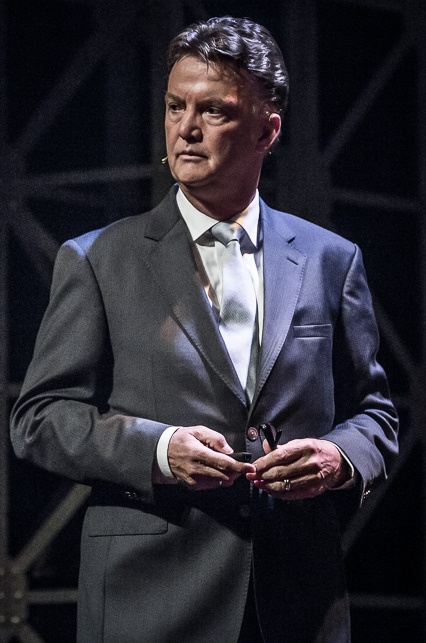
ลูวี ฟัน คาล

| name = ลูวี ฟัน คาลOrder of Orange-Nassau|OON
| image = Louis van Gaal 2014.jpg
| caption = ฟัน คาลในปี 2014
| fullname = อาโลอีซียึส เปาลึส มารียา ฟัน คาล
| birth_place = อัมสเตอร์ดัม ประเทศเนเธอร์แลนด์
| position = กองกลาง
| youthyears1 = |youthclubs1 = แอร์กาเอสเฟ เดอเมร์
| years1 = 1972–1973 |clubs1 = อาเอฟเซ อายักซ์|อายักซ์ |caps1 = 0 |goals1 = 0
| years2 = 1973–1977 |clubs2 = สโมสรฟุตบอลรอยัลแอนต์เวิร์ป|รอยัลแอนต์เวิร์ป |caps2 = 41 |goals2 = 7
| years3 = 1977–1978 |clubs3 = SC Telstar|เทลสตาร์ |caps3 = 25 |goals3 = 1
| years4 = 1978–1986 |clubs4 = สปาร์ตาโรตเตอร์ดัม |caps4 = 248 |goals4 = 26
| years5 = 1986–1987 |clubs5 = อาเซต อัลก์มาร์|อาเซต |caps5 = 17 |goals5 = 0
| totalcaps = 331 |totalgoals = 34
| manageryears1 = 1986–1987 |managerclubs1 = อาเซต อัลก์มาร์|อาเซต (ผู้ช่วย)
| manageryears2 = 1988–1990 |managerclubs2 = Ajax Youth Academy|อายักซ์ (ยุวชน)
| manageryears3 = 1989–1991 |managerclubs3 = อาเอฟเซ อายักซ์|อายักซ์ (ผู้ช่วย)
| manageryears4 = 1991–1997 |managerclubs4 = อาเอฟเซ อายักซ์|อายักซ์
| manageryears5 = 1997–2000 |managerclubs5 = สโมสรฟุตบอลบาร์เซโลนา|บาร์เซโลนา
| manageryears6 = 2000–2001 |managerclubs6 = ฟุตบอลทีมชาติเนเธอร์แลนด์|เนเธอร์แลนด์
| manageryears7 = 2001 |managerclubs7 = Netherlands national under-19 football team|เนเธอร์แลนด์ อายุต่ำกว่า 20 ปี
| manageryears8 = 2002–2003 |managerclubs8 = สโมสรฟุตบอลบาร์เซโลนา|บาร์เซโลนา
| manageryears9 = 2005–2009 |managerclubs9 = อาเซต อัลก์มาร์|อาเซต
| manageryears10 = 2009–2011 |managerclubs10 = สโมสรฟุตบอลบาเยิร์นมิวนิก|บาเยิร์นมิวนิก
| manageryears11 = 2012–2014 |managerclubs11 = ฟุตบอลทีมชาติเนเธอร์แลนด์|เนเธอร์แลนด์
| manageryears12 = 2014–2016 |managerclubs12 = สโมสรฟุตบอลแมนเชสเตอร์ยูไนเต็ด|แมนเชสเตอร์ยูไนเต็ด
| manageryears13 = 2021–2022 |managerclubs13 = ฟุตบอลทีมชาติเนเธอร์แลนด์|เนเธอร์แลนด์
Medal|Country| (ในฐานะผู้จัดการ)
อาโลอีซียึส เปาลึส มารียา ฟัน คาล () หรือที่รู้จักกันในชื่อ ลูวี ฟัน คาล (, ;ในรูปเดี่ยว "Van" ออกเสียงเป็น เกิด 8 สิงหาคม ค.ศ. 1951) เป็นผู้จัดการทีมฟุตบอลชาวดัตช์ ก่อนหน้านั้นเป็นฟุตบอลทีมชาติเนเธอร์แลนด์|ทีมชาติเนเธอร์แลนด์, ผู้จัดการทีมอาเอฟเซ อายักซ์|อายักซ์อัมสเตอร์ดัม, สโมสรฟุตบอลบาร์เซโลนา|บาร์เซโลนา, อาเซต อัลก์มาร์|อาเซตอัลก์มาร์ และสโมสรฟุตบอลบาเยิร์นมิวนิก|บาเยิร์นมิวนิก ต่อมาวันที่ 19 พฤษภาคม ค.ศ. 2014 เขาได้รับการแต่งตั้งให้เป็นผู้จัดการทีมสโมสรฟุตบอลแมนเชสเตอร์ยูไนเต็ด|แมนเชสเตอร์ยูไนเต็ดด้วยสัญญา 3 ปี โดยเริ่มต้นในฤดูกาล สโมสรฟุตบอลแมนเชสเตอร์ยูไนเต็ดในฤดูกาล 2014–15|2014-15
ก่อนที่จะมาเป็นผู้จัดการทีม เขาเคยลงเล่นในตำแหน่งกองกลางให้กับทีมสโมสรRoyal Antwerp F.C.|รอยัลแอนต์เวิร์ป, Stormvogels Telstar|เทลสตาร์, Sparta Rotterdam|สปาร์ตาโรตเตอร์ดัม และ อาเซตอัลก์มาร์ นอกจากนั้นยังเป็นครูพละศึกษาและเคยสอนในโรงเรียนมัธยมระหว่างที่เขาเป็นผู้เล่นกึ่งอาชีพ
หลังสิ้นสุดพรีเมียร์ลีก ฤดูกาล 2015–16|ฤดูกาล 2015–16 ซึ่งแมนเชสเตอร์ยูไนเต็ด จบลงด้วยอันดับที่ 5 และถึงแม้ว่าจะได้แชมป์เอฟเอคัพเป็นเอฟเอคัพ ฤดูกาล 2015–16|สมัยที่ 12 นับว่าสูงสุดที่สุดเทียบเท่ากับArsenal F.C.|อาร์เซนอล และถือว่าเป็นแชมป์แรกของสโมสรตั้งแต่เซอร์อเล็กซ์ เฟอร์กูสัน วางมือลงไปเมื่อ 3 ปีก่อนก็ตาม แต่หลังจากนั้นไม่นาน ทางสโมสรก็แถลงปลดฟัน คาล ออกจากตำแหน่ง หลังจากที่ถูกวิพากษ์วิจารณ์และมีข่าวว่าจะปลดออกหลายต่อหลายครั้ง พร้อมกับต้องจ่ายค่าชดเชยค่าสัญญาเป็นจำนวน 5 ล้านปอนด์ (ประมาณ 250 ล้านบาท)
== อ้างอิง ==
== แหล่งข้อมูลอื่น ==
* เว็บไซต์ทางการ
* Profile and stats at Voetbal International
* CV Louis van Gaal
* Van Gaal: My football philosophy, from FIFA.com
* Profile and stats on RAFC History
navboxes|title=รางวัล|bg=gold|list=
navboxes|title=ตำแหน่งผู้จัดการทีม|list=
หมวดหมู่:นักกีฬาจากอัมสเตอร์ดัม
หมวดหมู่:นักฟุตบอลชาวดัตช์
หมวดหมู่:ผู้เล่นอาเอฟเซ อายักซ์
หมวดหมู่:ผู้เล่นสโมสรฟุตบอลรอยัลแอนต์เวิร์ป
หมวดหมู่:ผู้เล่นสปาร์ตาโรตเตอร์ดัม
หมวดหมู่:ผู้เล่นอาเซ็ด อัลก์มาร์
หมวดหมู่:ผู้จัดการทีมฟุตบอลชาวดัตช์
หมวดหมู่:ผู้จัดการทีมฟุตบอลในลาลิกา
หมวดหมู่:ผู้จัดการทีมฟุตบอลทีมชาติเนเธอร์แลนด์
หมวดหมู่:ผู้จัดการทีมในชุดชนะเลิศเอฟเอคัพ
หมวดหมู่:ผู้จัดการทีมในชุดชนะเลิศยูฟ่าแชมเปียนส์ลีก
หมวดหมู่:ผู้จัดการทีมในชุดชนะเลิศยูฟ่ายูโรปาลีก
หมวดหมู่:ผู้จัดการทีมอาเอฟเซ อายักซ์
หมวดหมู่:ผู้จัดการทีมสโมสรฟุตบอลบาร์เซโลนา
หมวดหมู่:ผู้จัดการทีมอาเซ็ด อัลก์มาร์
หมวดหมู่:ผู้จัดการทีมสโมสรฟุตบอลไบเอิร์นมิวนิก
หมวดหมู่:ผู้จัดการทีมสโมสรฟุตบอลแมนเชสเตอร์ยูไนเต็ด
หมวดหมู่:ผู้จัดการทีมฟุตบอลในฟุตบอลโลก 2014
หมวดหมู่:ผู้จัดการทีมฟุตบอลในฟุตบอลโลก 2022
หมวดหมู่:กรรมการของสโมสรฟุตบอลในประเทศเนเธอร์แลนด์